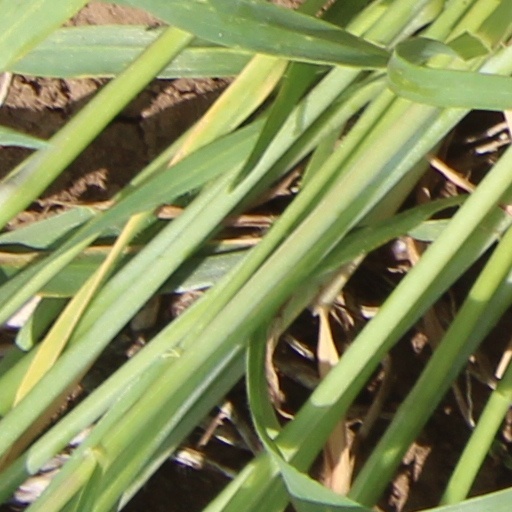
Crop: wheat